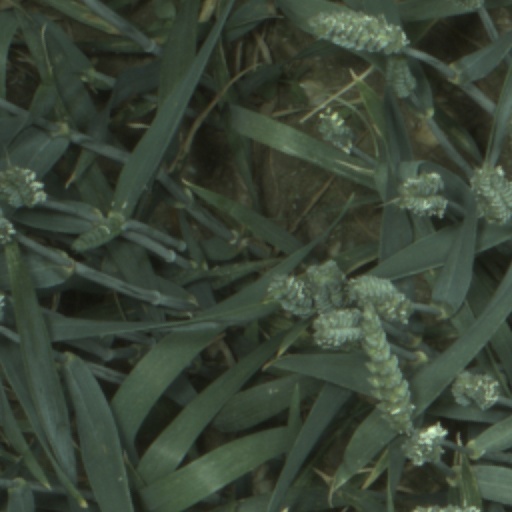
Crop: wheat